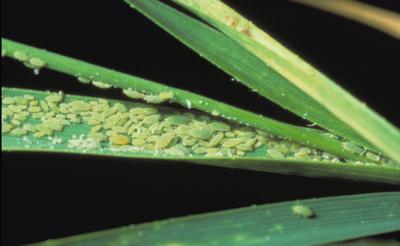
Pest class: russian_wheat_aphid